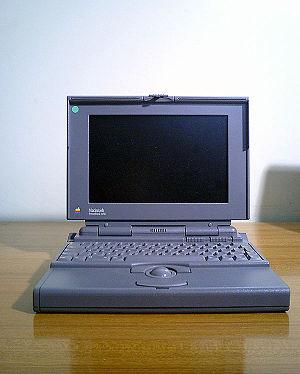
Les PowerBook sont une série d'ordinateurs portables professionnels d'Apple produits et vendus de 1991 à 2006. De 1999 à 2006, Apple propose une seconde gamme d'ordinateurs portables plus abordable : les iBook.